Answer in natural language. Which object is closer to the camera taking this photo, Window or simple wooden bench? Choose between the following options: simple wooden bench or Window
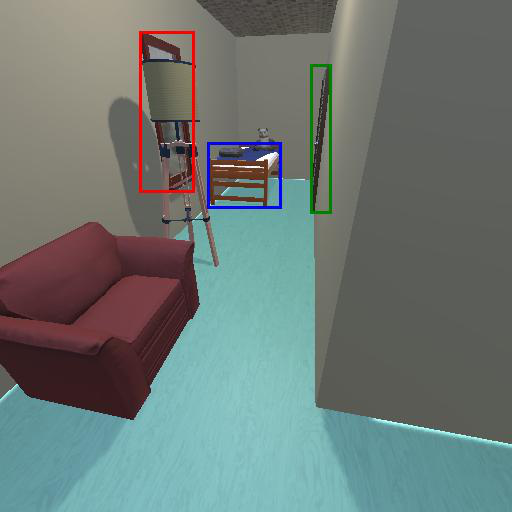
<answer>Window</answer>